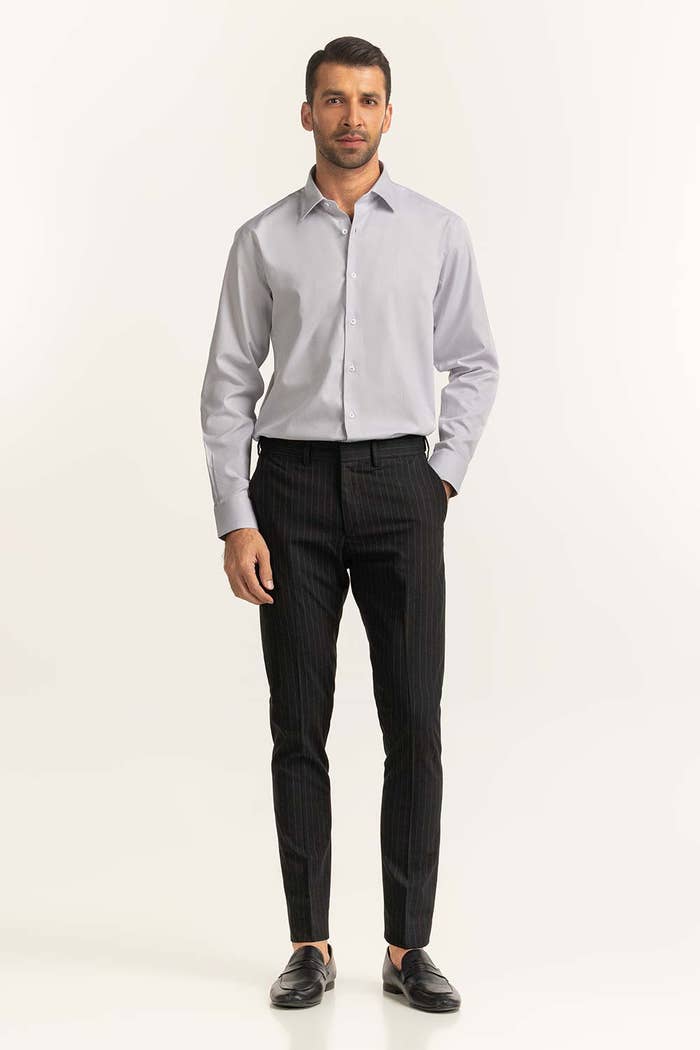
black slim fit stripe dress pants